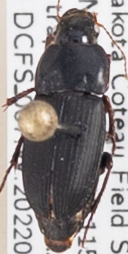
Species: Harpalus opacipennis
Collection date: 2022-08-02
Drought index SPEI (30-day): -0.844
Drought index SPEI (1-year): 1.28
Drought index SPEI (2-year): -0.8